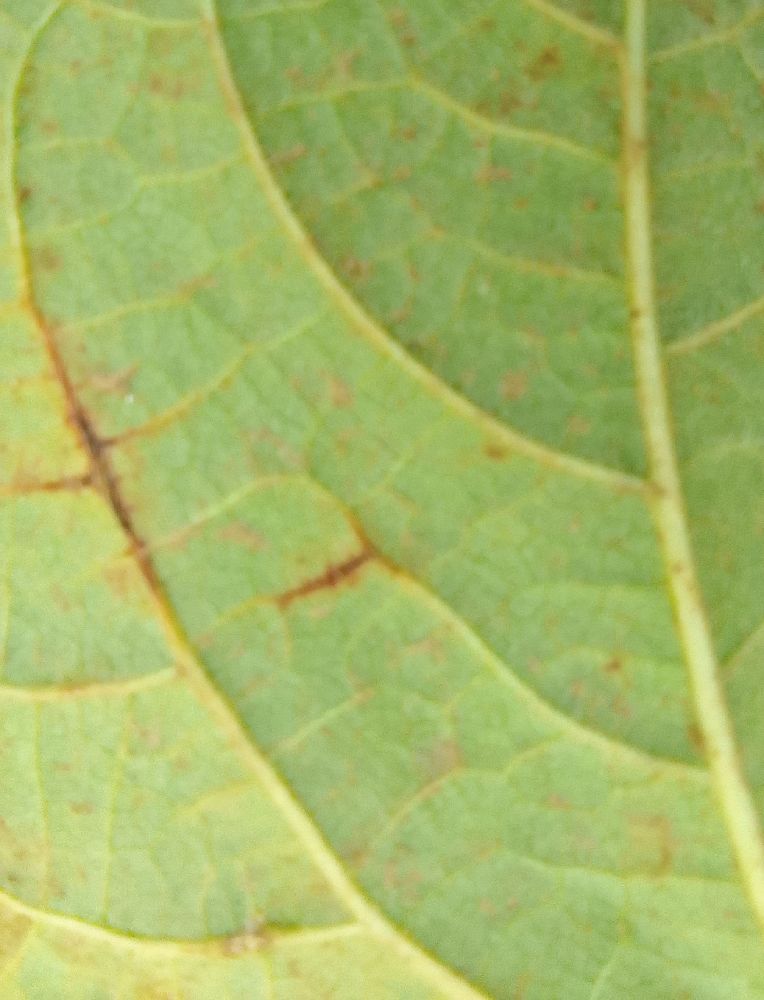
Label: anthracnose